BRP Sultan Kudarat

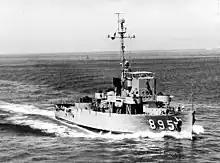
USS "PCE-895"

Commissioned in the US Navy as USS "PCE-895" in 1944, she was renamed USS "Crestview" (PCE-895) on February 15, 1956, named for the City of Crestview, Florida, "in accordance with a recent Navy decision to name its patrol vessels, previously known only by the hull number, by the names of cities of the United States with populations between 2,500 and 10,000".